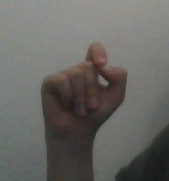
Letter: fa